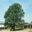
Label: oak_tree